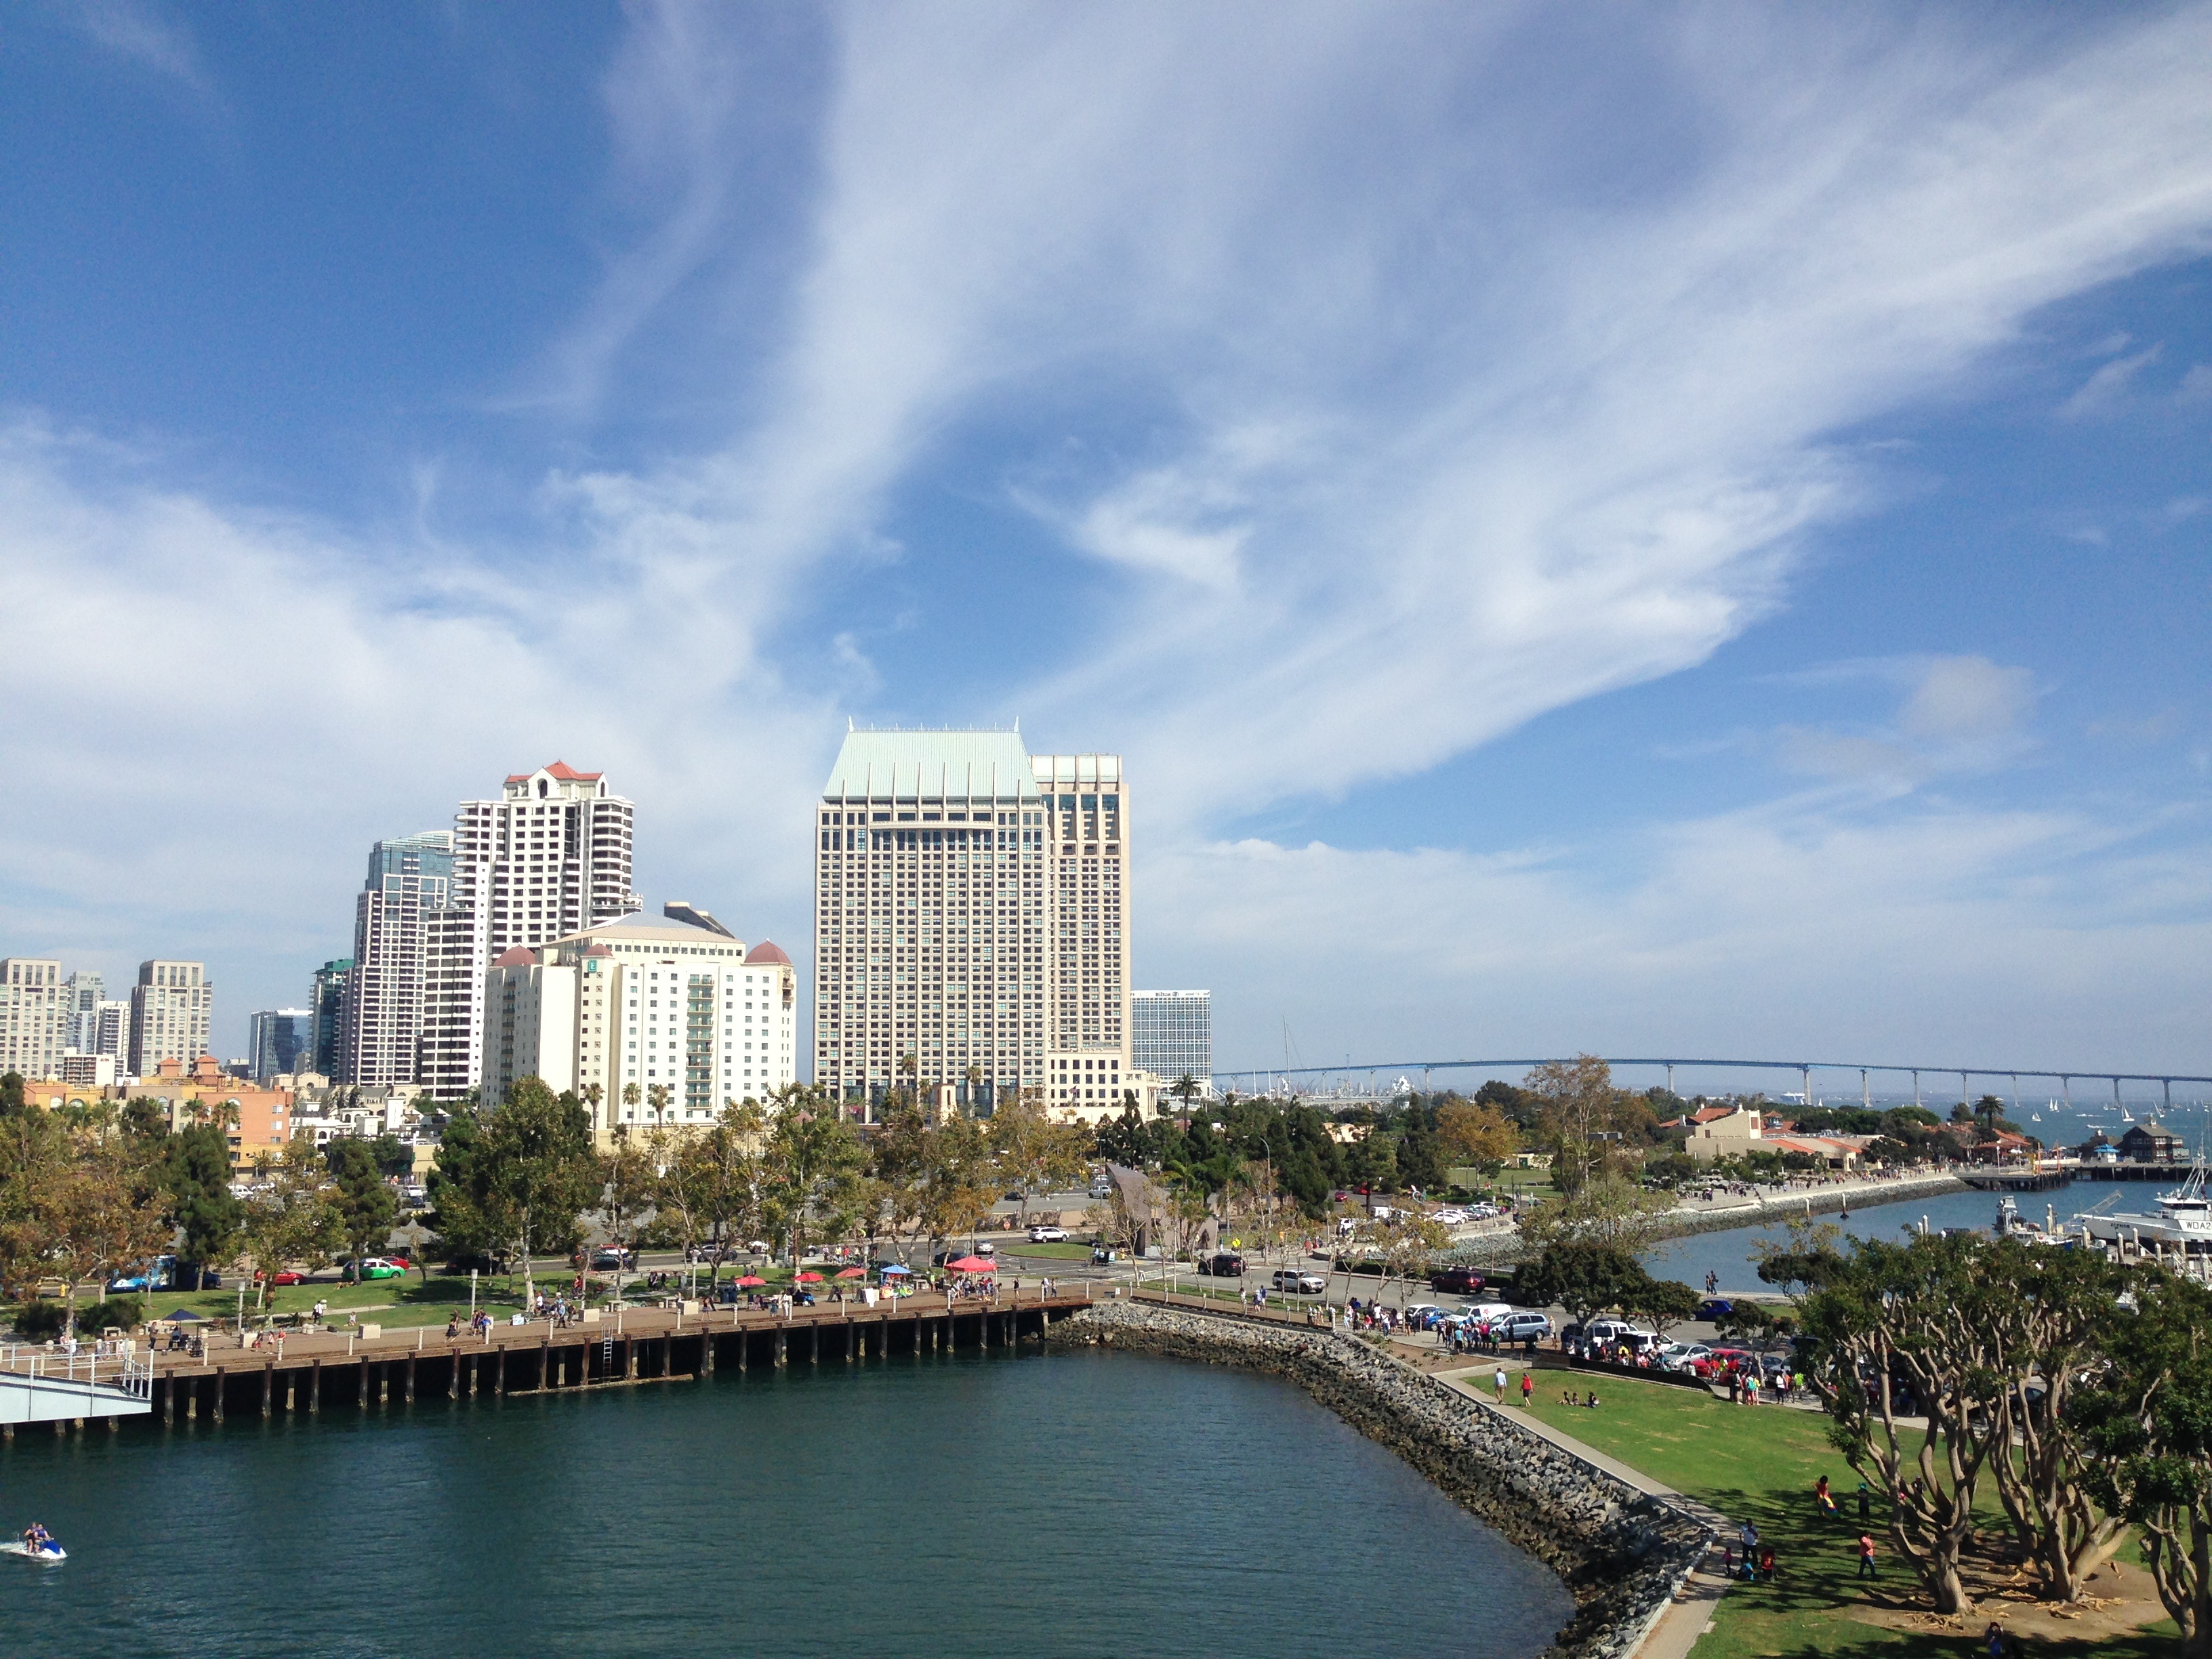
sea, coast, horizon, dock, skyline, city, cityscape, downtown, vacation, travel, bay, harbor, marina, waterway, tower block, human settlement, san diego harbor